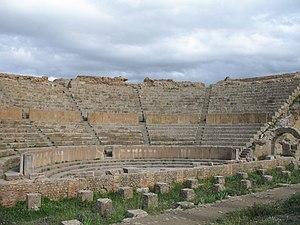
Ruines romaines de Timgad (Wilaya de Batna, Algérie). Vue sur le théâtre.
L'Aurès est une région en partie montagneuse située dans le Nord-Est de l'Algérie, caractérisée à la fois par sa riche histoire, son relief en partie montagneux et par son peuplement traditionnel, le groupe berbère des Chaouis.
Cet article recense les monuments historiques des départements d'Algérie, anciennes divisions administratives de l'Algérie française, de 1848 à 1962.
Le festival international de musique de Timgad, est un festival culturel annuel place parmi les rendez-vous culturels et artistiques de premier catégorie, dans la wilaya de Batna et en Algérie.
Timgad ou Thamugadi, surnommée la « Pompéi de l'Afrique du Nord » est une cité antique située sur le territoire de la commune éponyme de Timgad, dans la wilaya de Batna dans la région des Aurès, au Nord-Est de l'Algérie.
La musique dans les Aurès est représentée par plusieurs styles diversifiés dans les régions des Aurès en plusieurs langues chaoui, Arabe algérien, français et anglais, elle comprend la musique chaoui typique du terroir aurassien.